Thomas Schirrmacher

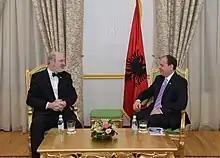
Schirrmacher at the President of Albania 2015

Schirrmacher was chairman of the Board of Trustees of the "Gebende Hände" gGmbH (German: "Giving Hands" charitable Gesellschaft mit beschränkter Haftung), an internationally active relief organisation, and now is its senior advisor. He is member of the commission for religious freedom of the World Evangelical Alliance. He also is their speaker for human rights. According to media he is one of the leading experts on the topic of persecution of Christians. Several times he was speaking as expert on human rights in the German Parliament. In October 2015 he was the only evangelical member of the Catholic synod on family led by Pope Francis. He is president of the International Society for Human Rights, manager of the Religious Liberty Commission of the German and the Swiss Evangelical Alliance, and president of the International Institute for Religious Freedom (IIRF) with regional offices for most continents: Brasilia (Latin America), Brussels/Bonn (Europe), Cape Town (Africa), Colombo and Delhi (Asia), which cooperates with the UN Special Rapporteur for Freedom of Religion or Belief.Schirrmacher serves on the Global Advisory Board of Timothy Two Project International.